Doctor Spectrum

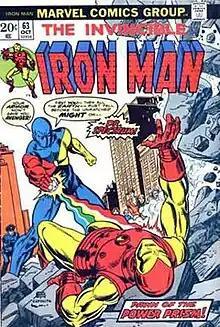
The Kinji Obatu incarnation of Doctor Spectrum as depicted in "Iron Man" #63 (October 1973). Art by Gil Kane.

Doctor Spectrum is the name of several fictional characters appearing in American comic books published by Marvel Comics. There have been five versions of the character to date—three supervillains from the mainstream Marvel Universe belonging to the team Squadron Sinister (Earth-616) and two heroes from different alternate universes. The two heroes each belong to a version of the team Squadron Supreme, the Squadron Supreme of Earth-712 and the Squadron Supreme of Earth-31916 respectively). Spectrum is a pastiche of DC's Green Lantern.